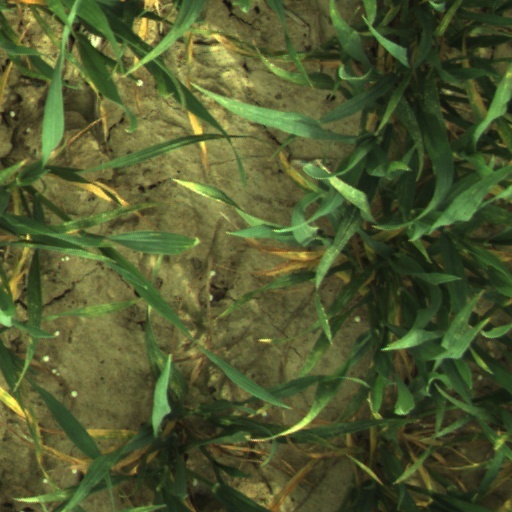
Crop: wheat